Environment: real
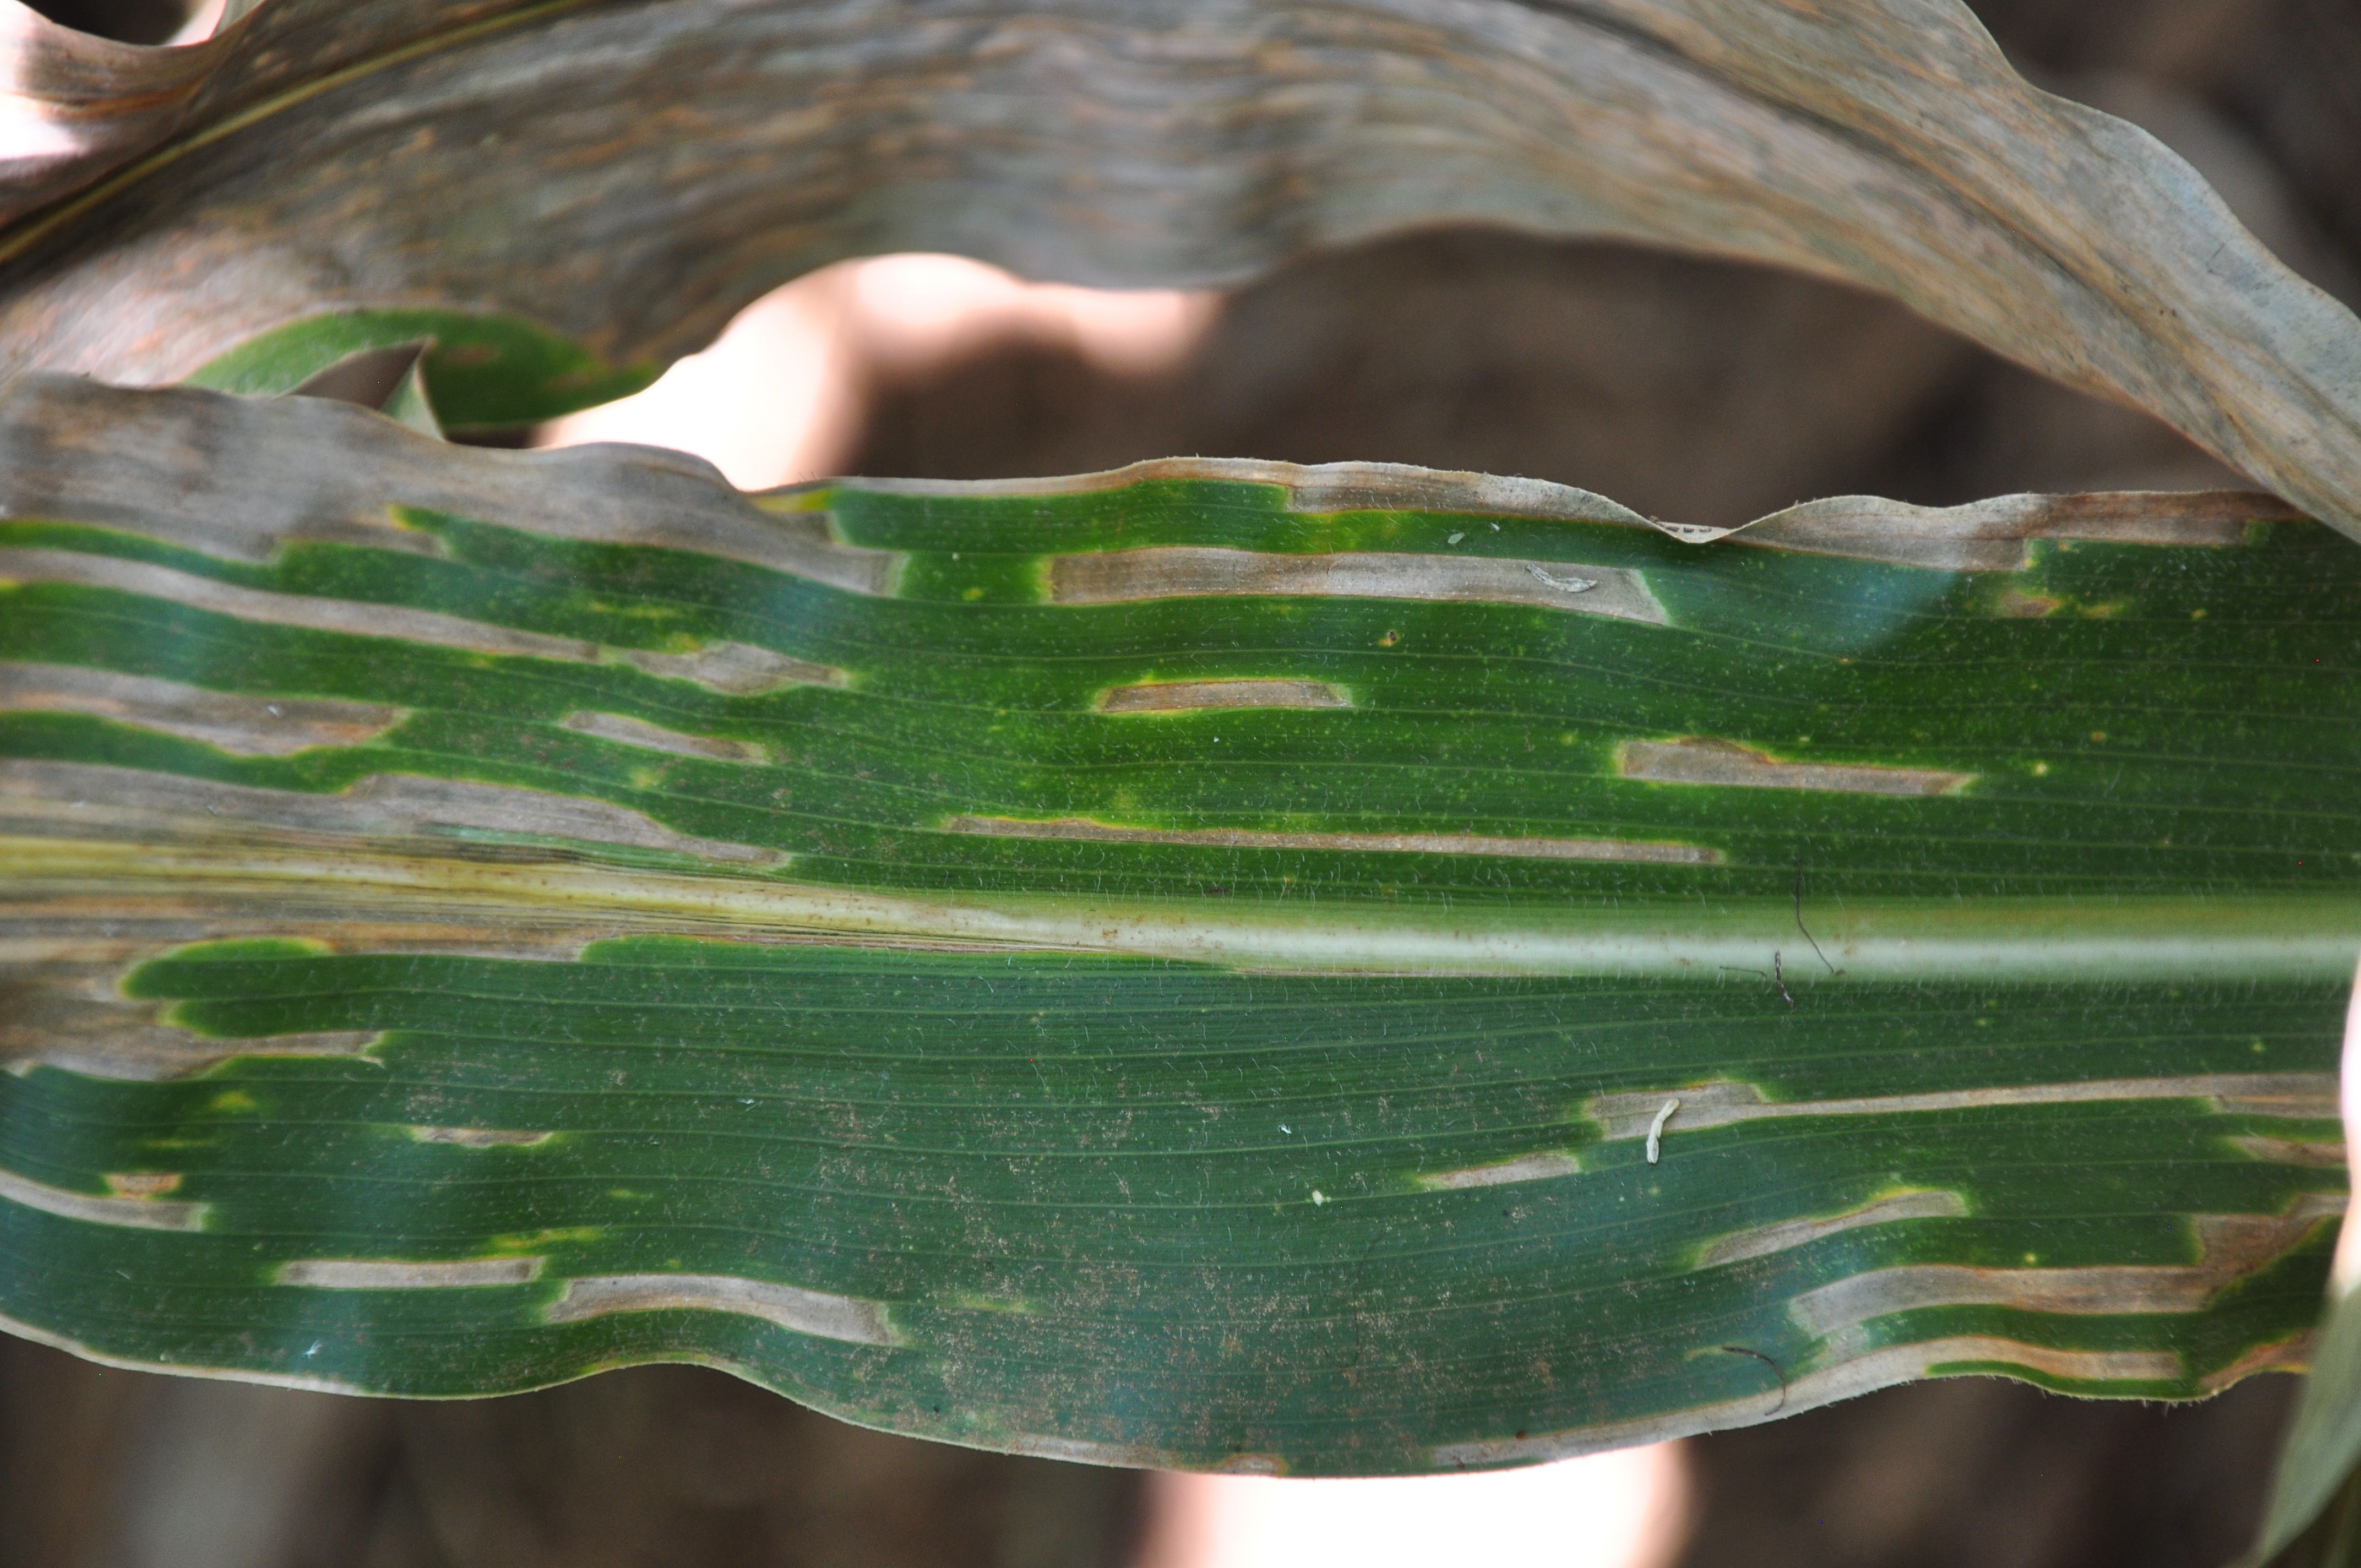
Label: gray_leaf_spot